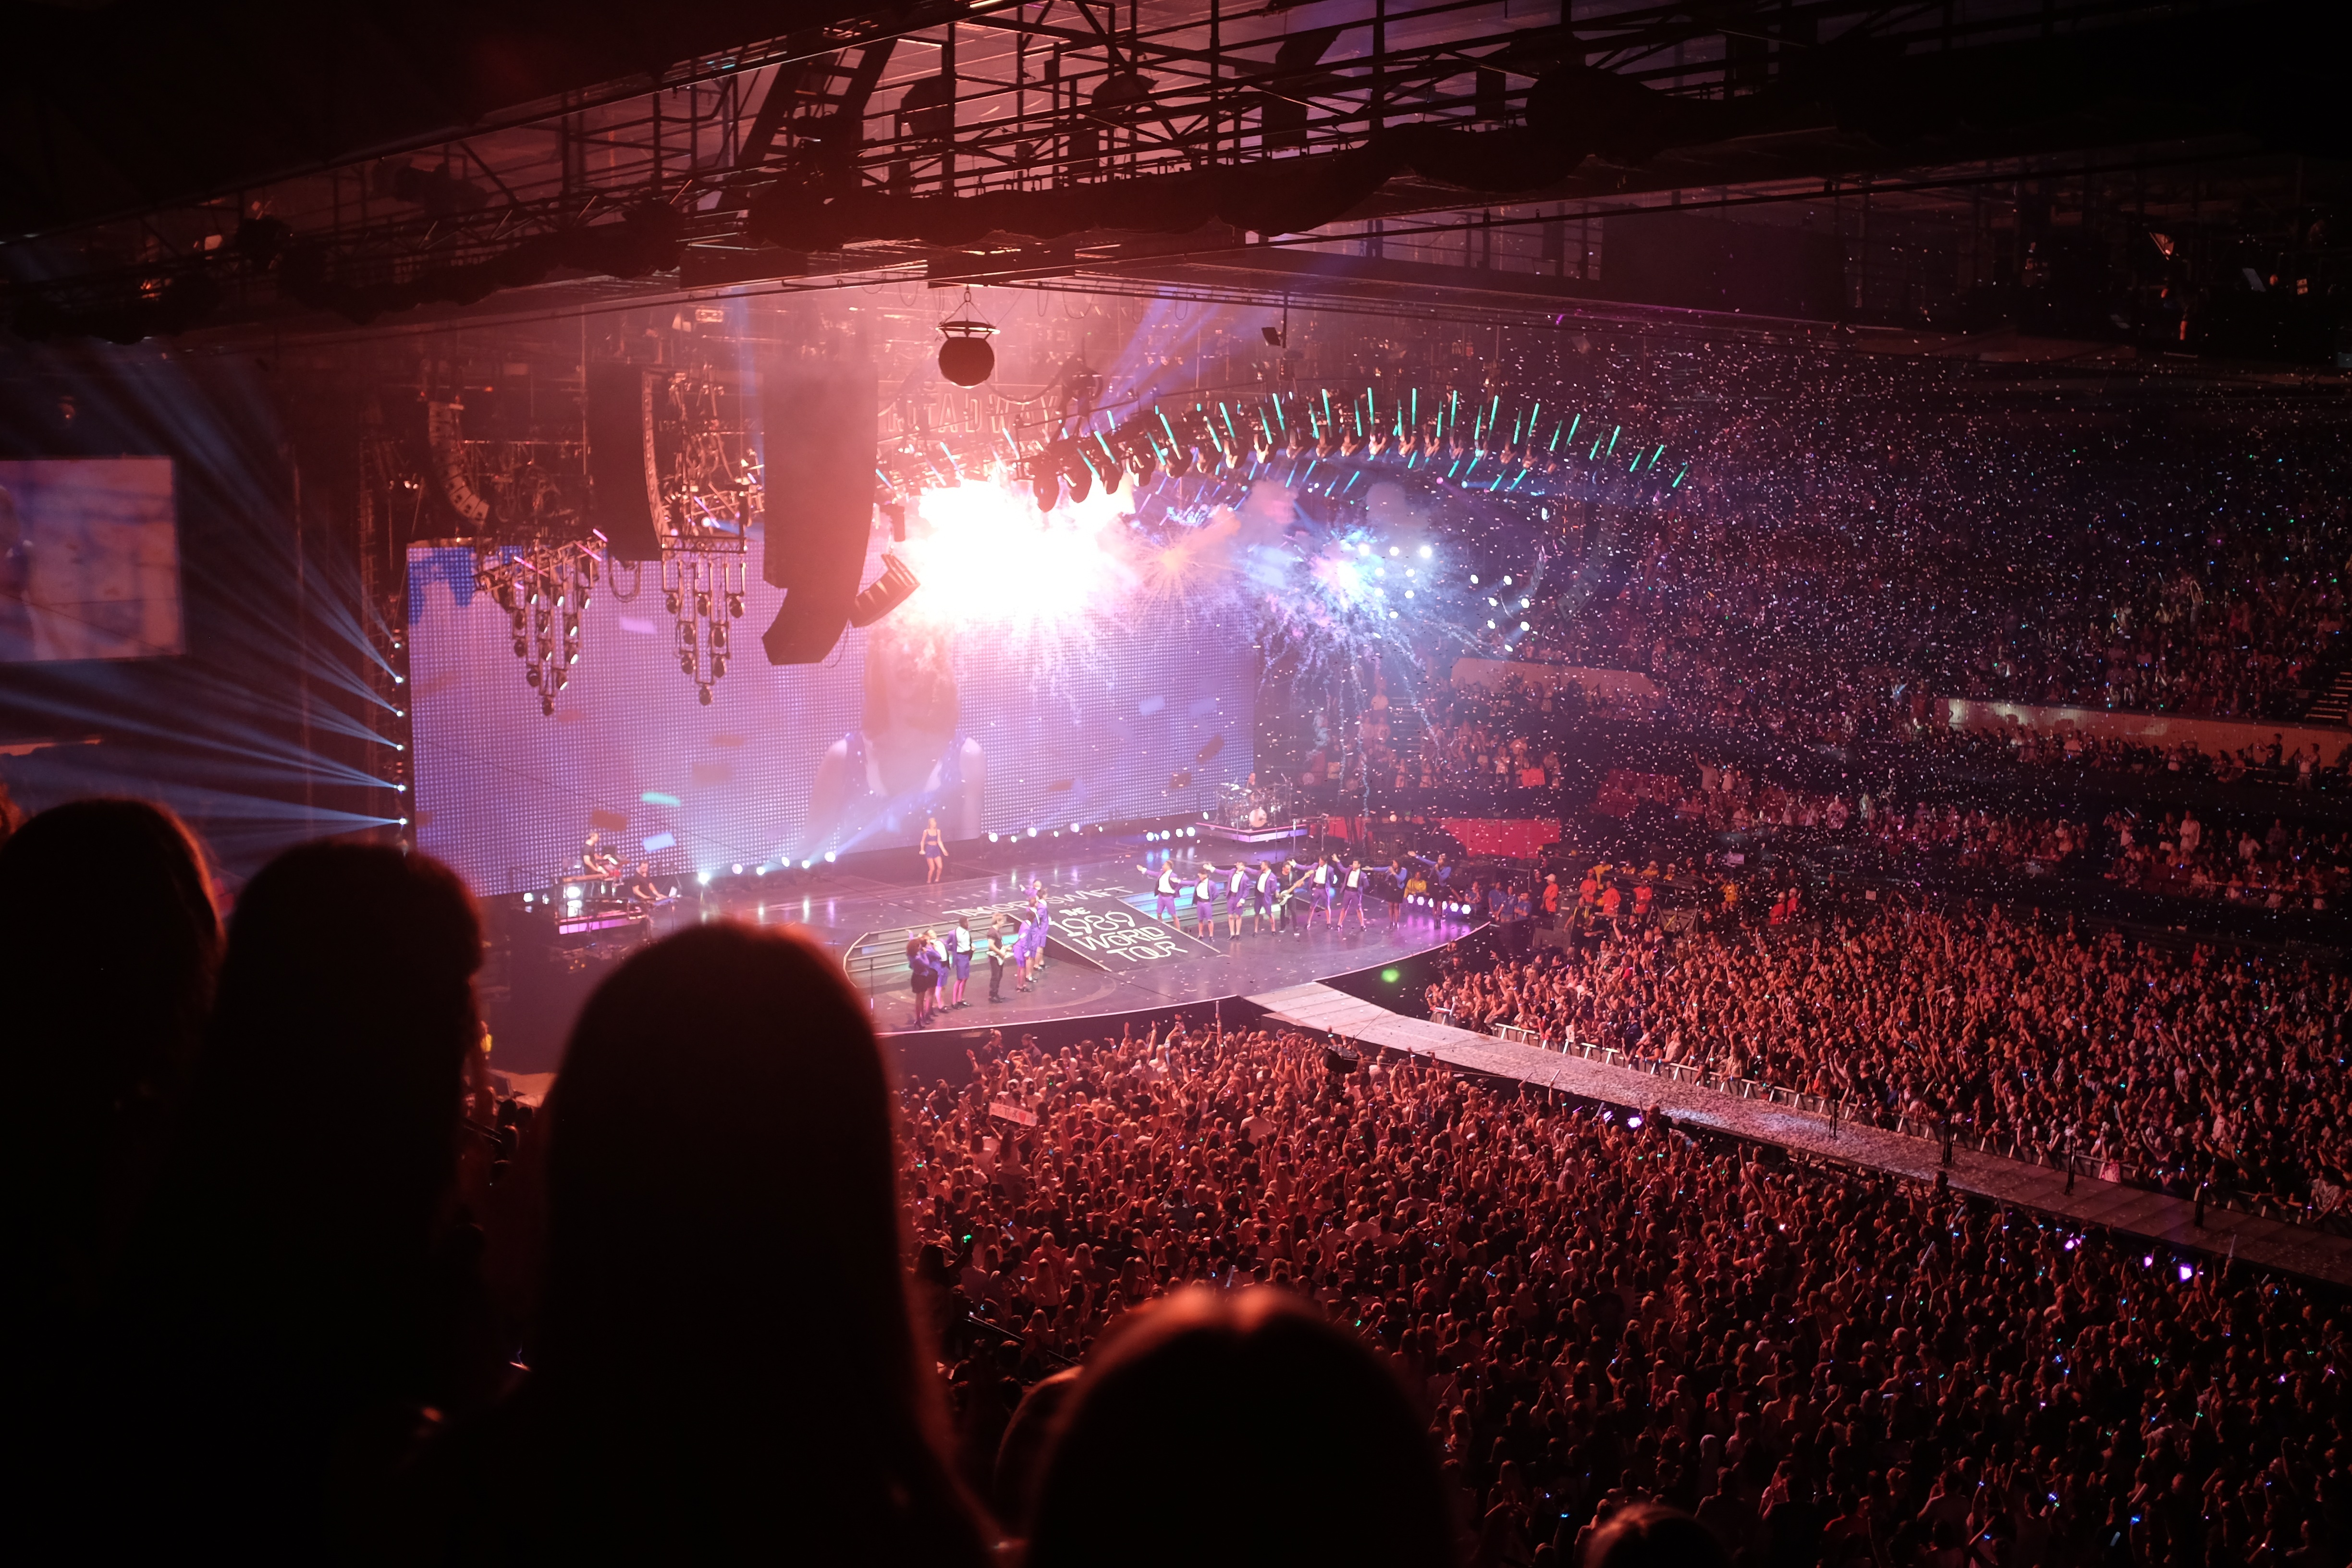
people, crowd, concert, audience, show, lights, stage, performance, event, entertainment, nightclub, performing arts, live performance, rock concert, musical theatre